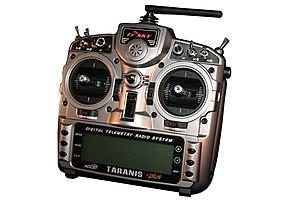
radio Taranis X9D+
Le modélisme aérien, ou aéromodélisme, est une forme de modélisme qui s'est développée en symbiose avec l'aviation dont il s'efforce de reproduire le vol, la technique de pilotage, par des modèles spécifiques et l'aspect par des modèles à échelle réduite du réel.